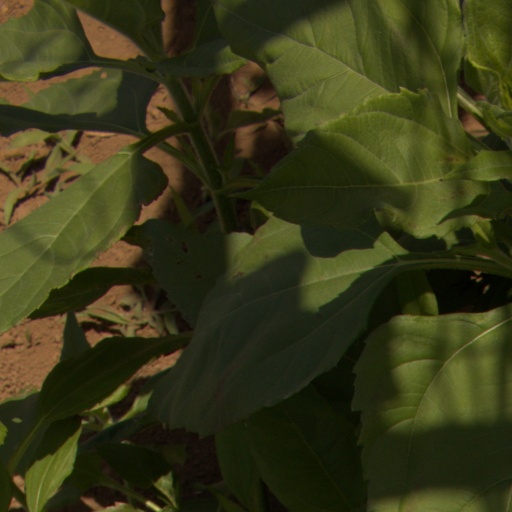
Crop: Jerusalem artichoke